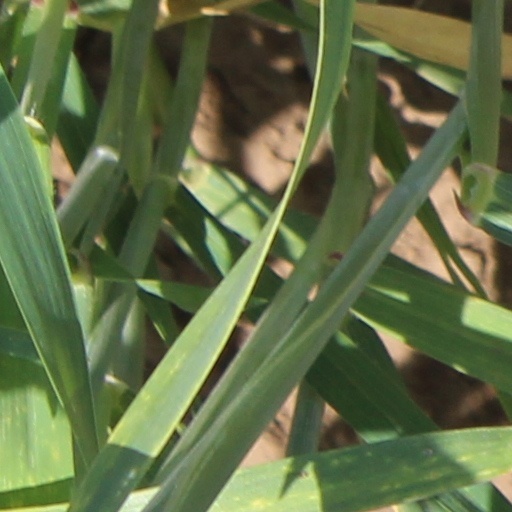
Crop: wheat